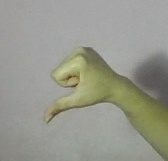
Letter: waw